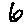
Label: 6